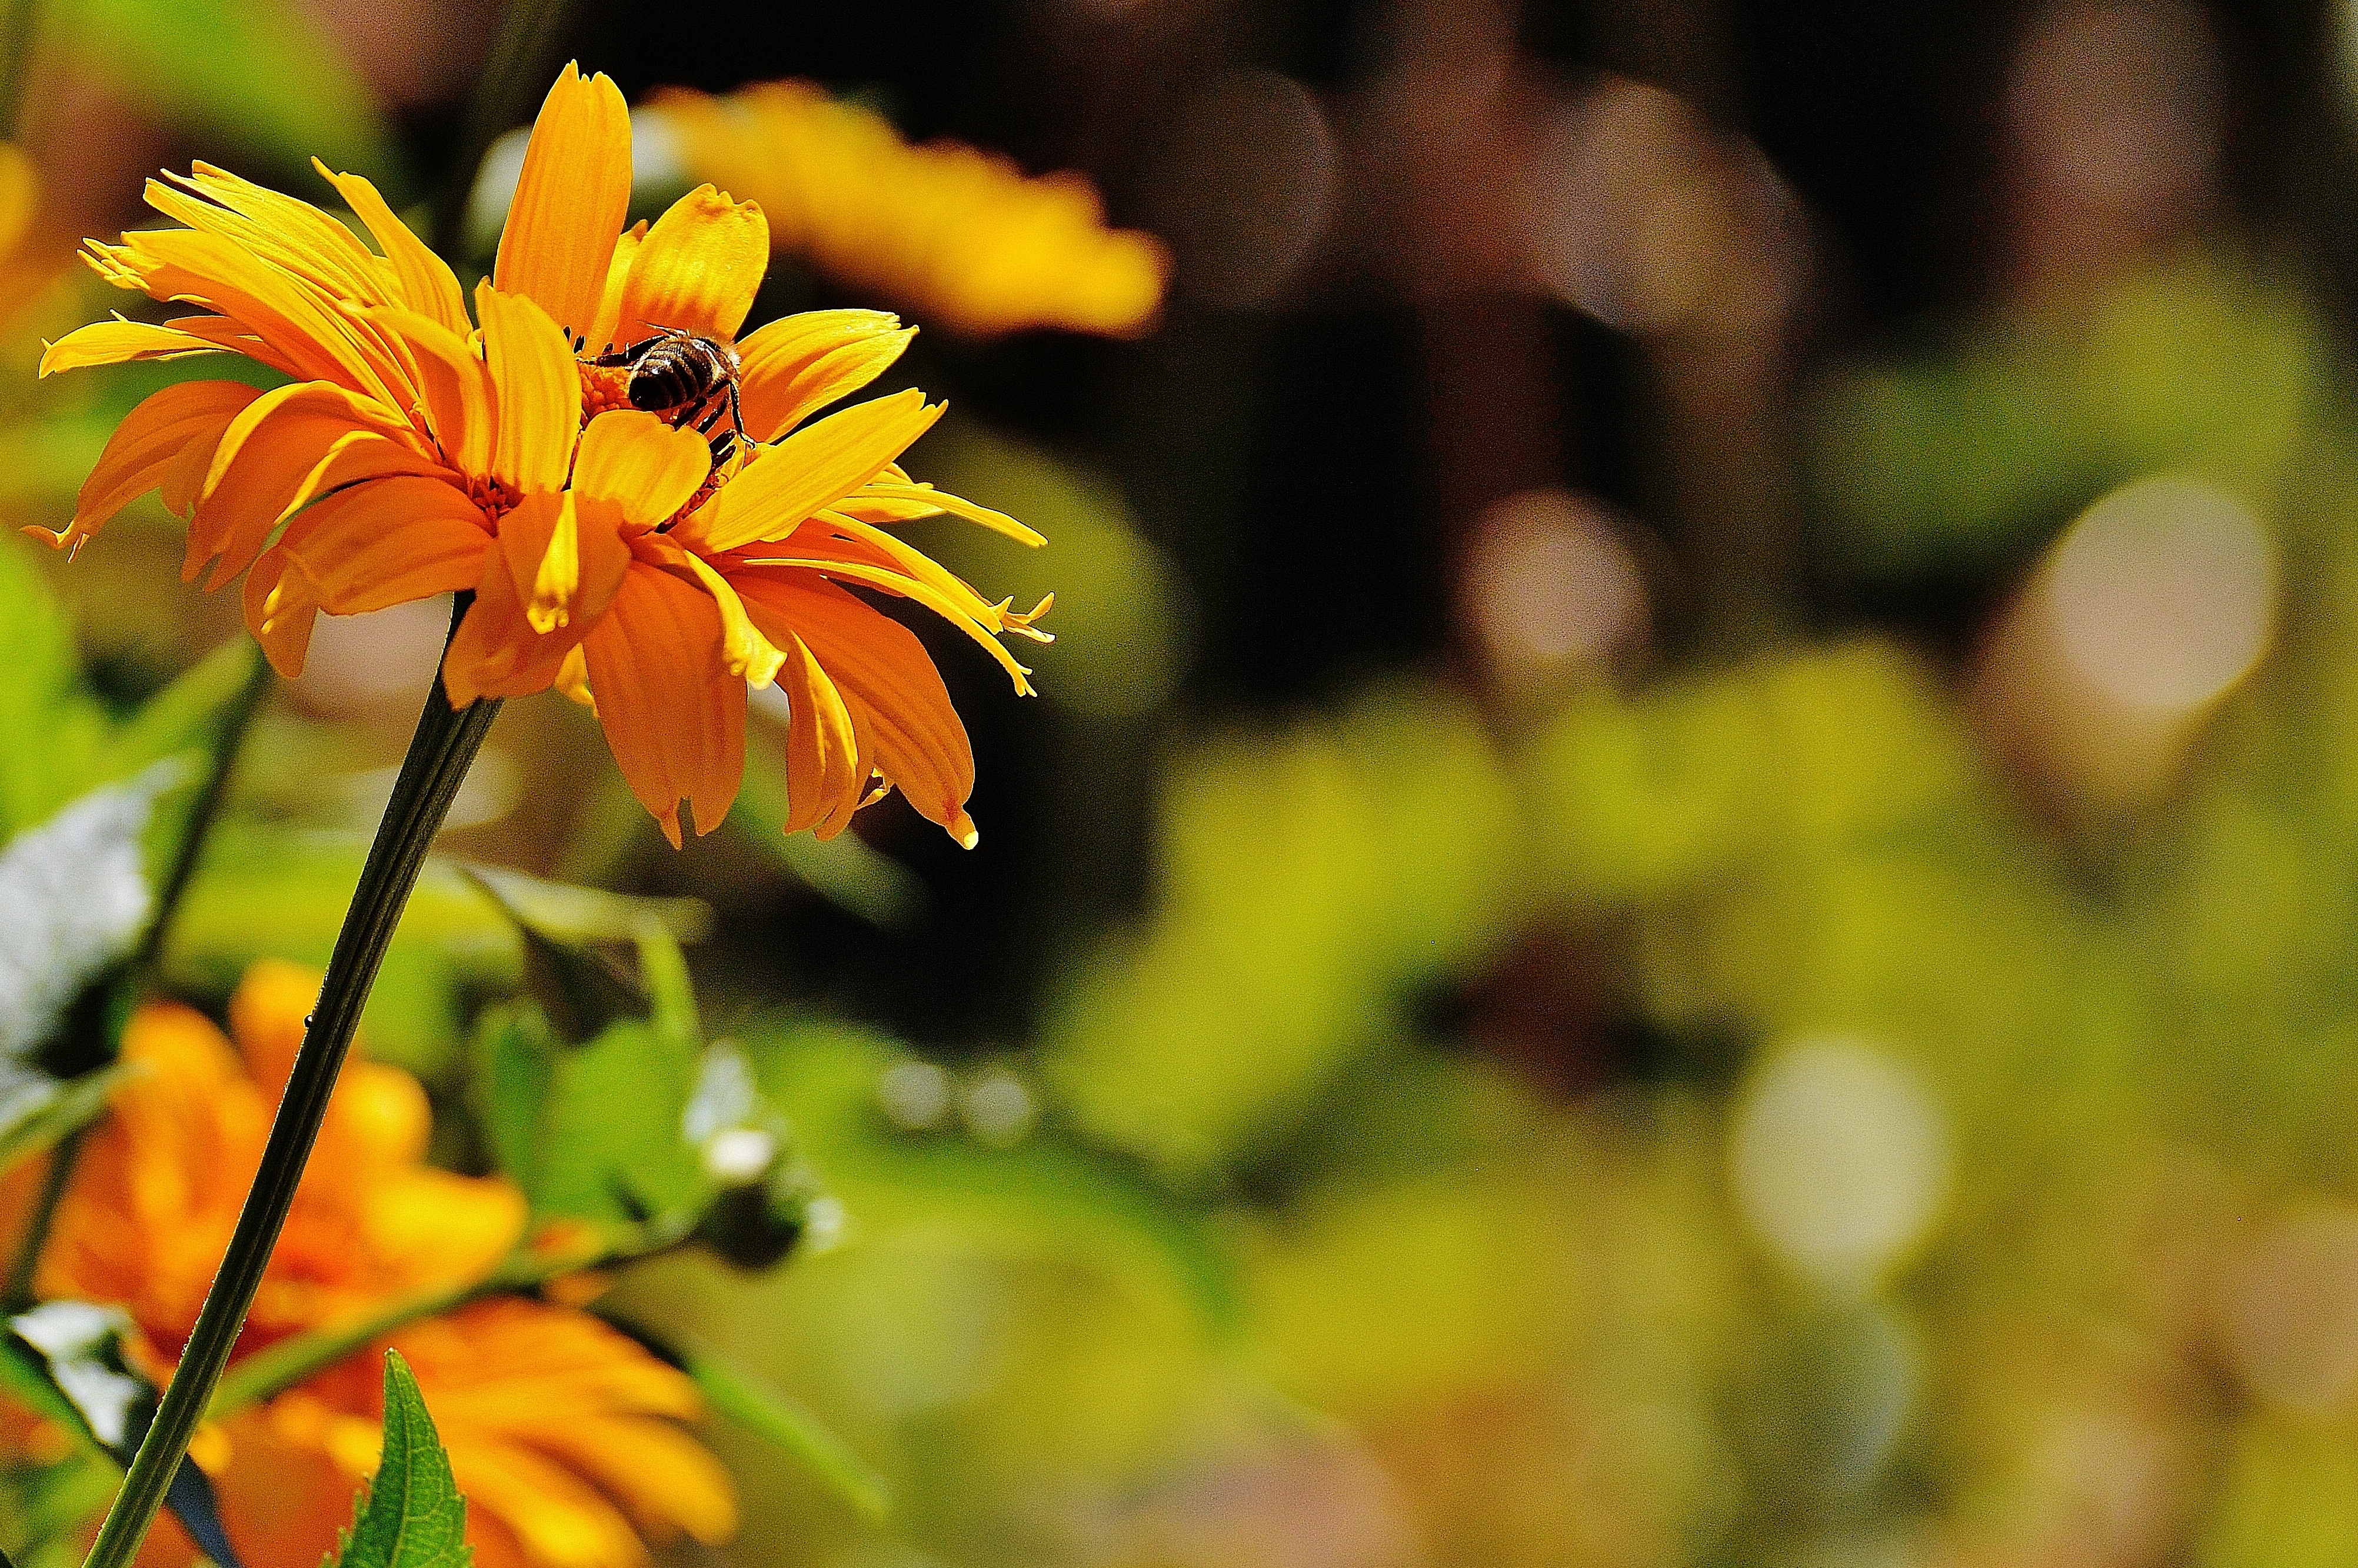
nature, blossom, plant, photography, sunlight, leaf, flower, petal, bloom, green, autumn, botany, yellow, garden, close, flora, season, yellow flower, wildflower, close up, yellow flowers, macro photography, public record, flowering plant, land plant